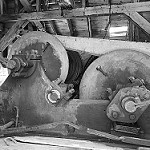
Label: B & W